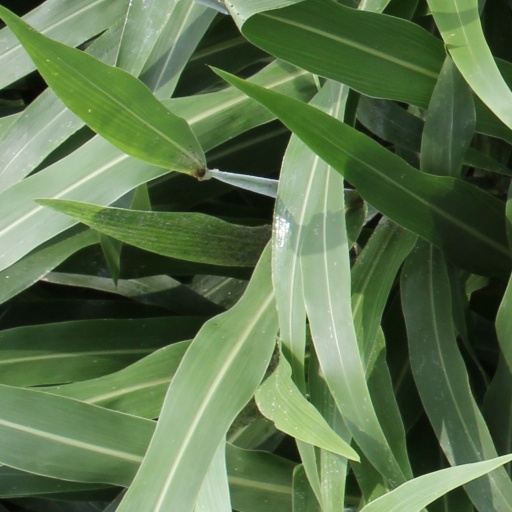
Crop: sorghum